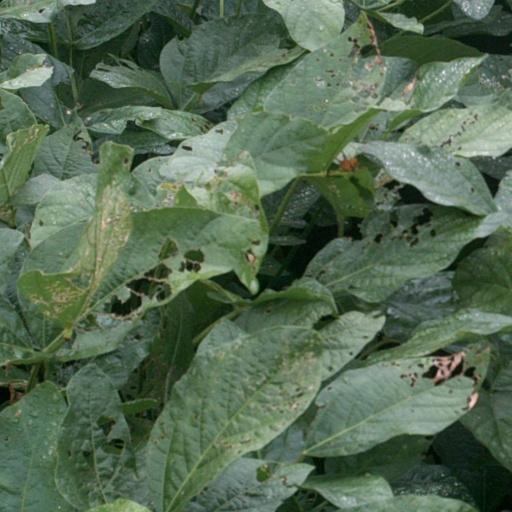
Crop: soybean